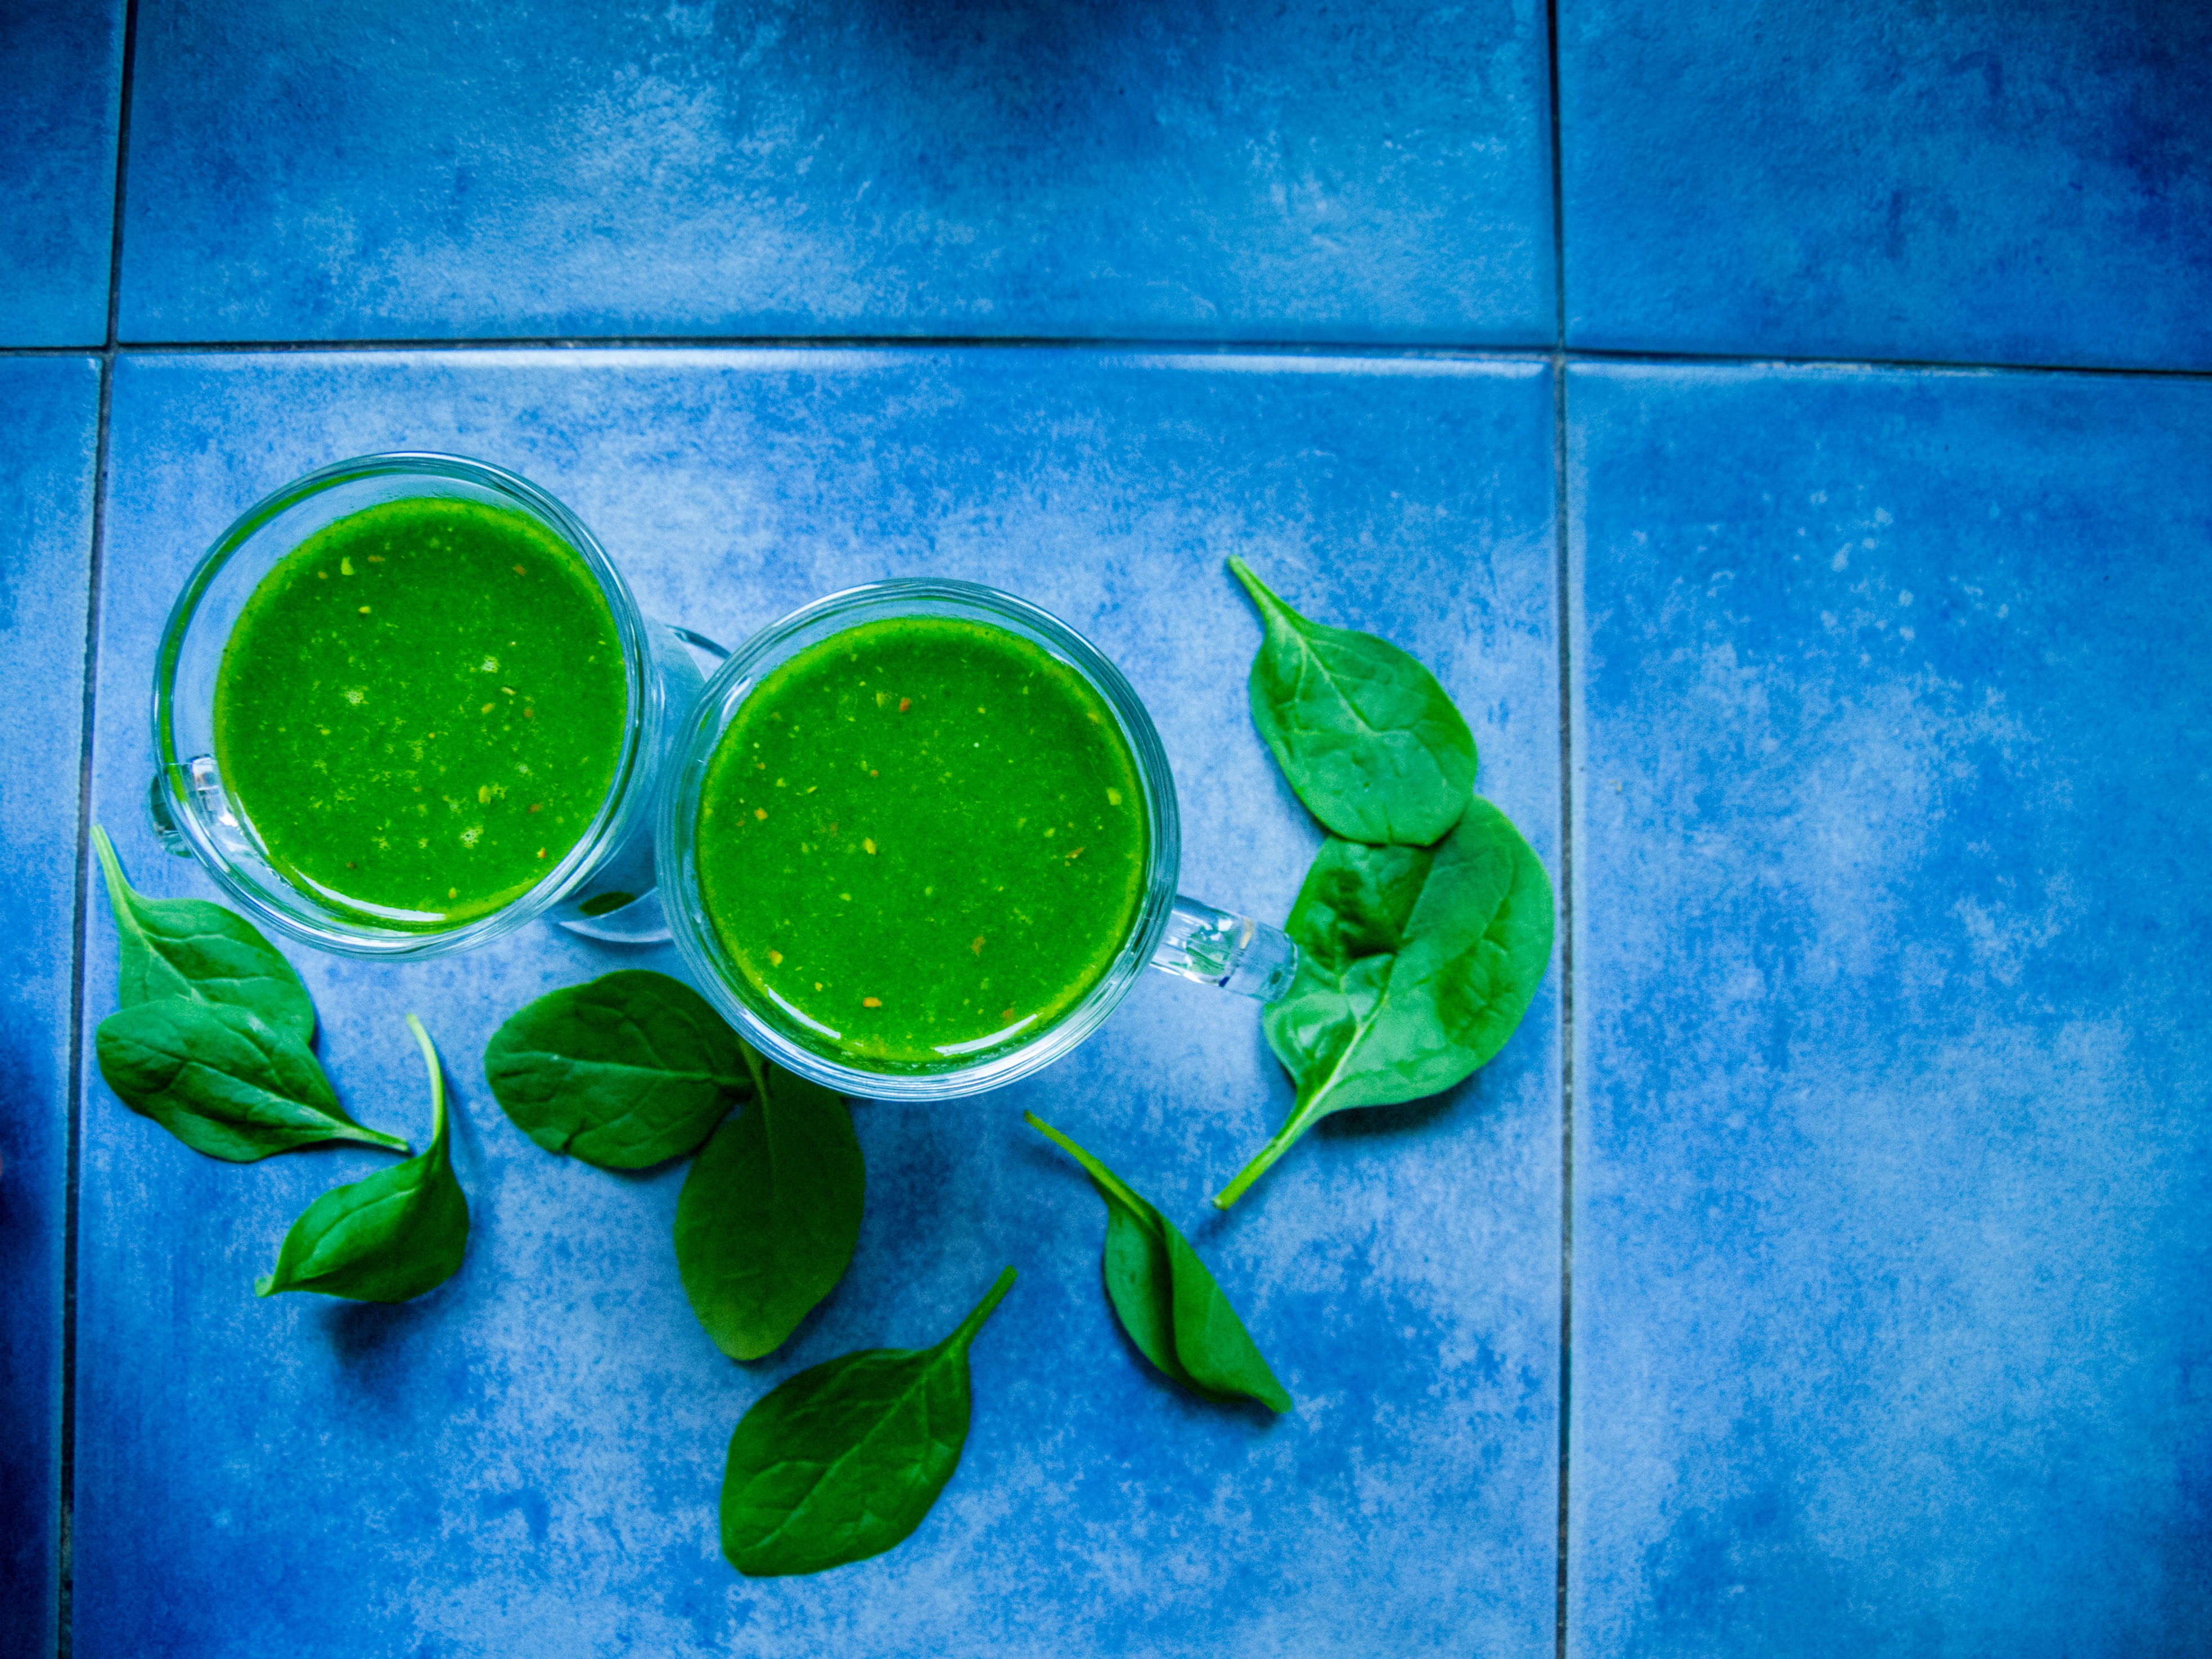
leaf, flower, window, glass, green, color, natural, fresh, kitchen, blue, lifestyle, breakfast, healthy, mint, circle, painting, energy, smoothie, eating, art, nutrition, tiles, refreshment, spinach, fit, shape, diet, vitamins, mixed, the interior of the, modern art, the drink, slimming, kefir, fruit cocktails, acrylic paint, computer wallpaper